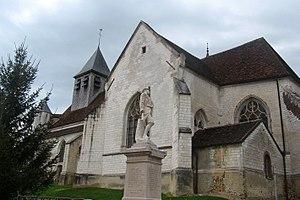
Sormery (Yonne)
Sormery est une commune française située dans le département de l'Yonne en région Bourgogne-Franche-Comté.